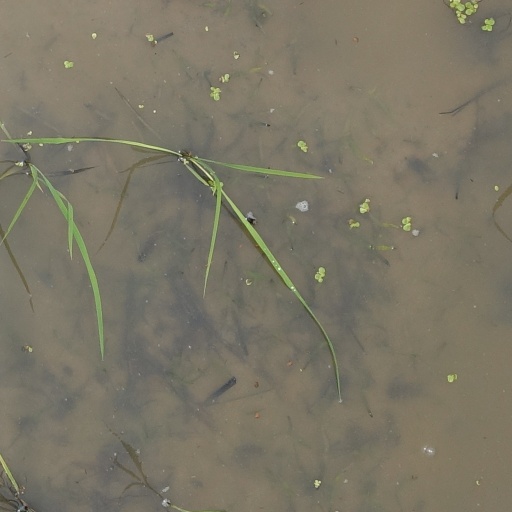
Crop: rice